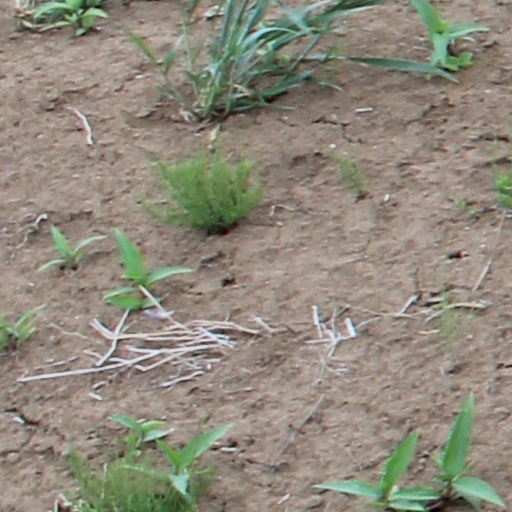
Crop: wheat